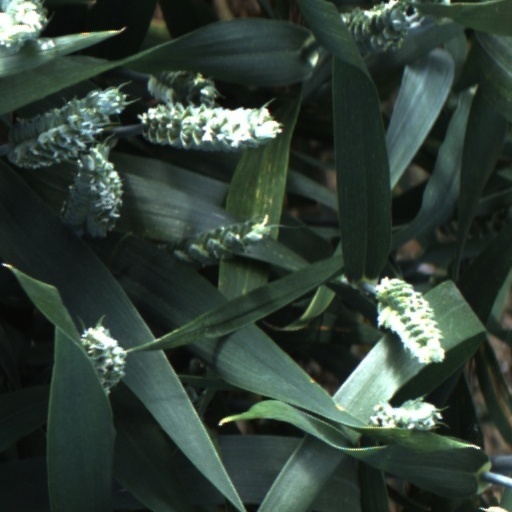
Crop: wheat